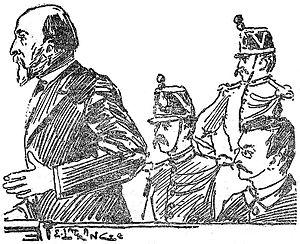
Léopold Émile Aron, dit Émile Arton, né à Strasbourg le 16 août 1849 et mort à Paris le 17 juillet 1905, est un courtier, homme d'affaires et criminel financier français de la fin du XIXᵉ siècle.